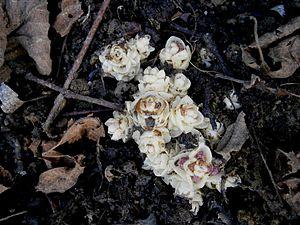
Lathraea clandestina, la lathrée clandestine, est une espèce de plantes de la famille des Scrophulariaceae selon la classification classique, ou de celle des Orobanchaceae selon la classification phylogénétique.